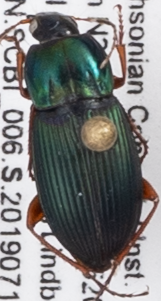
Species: Poecilus lucublandus
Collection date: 2019-07-18
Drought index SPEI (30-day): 0.376
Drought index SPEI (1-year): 2.09
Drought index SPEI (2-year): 2.09